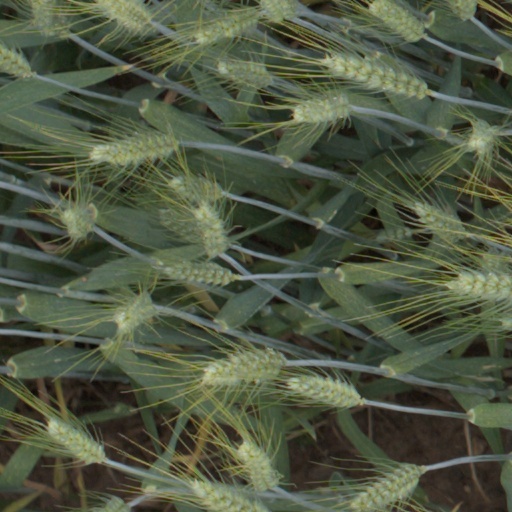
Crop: wheat